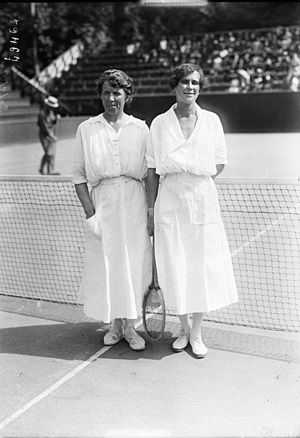
VM i tennis på hardcourt 1920 / Resultater / Damedouble
Vinderne af damedoublemesterskabet, Dorothy Holman og Phyllis Satterthwaite.
Verdensmesterskaberne i tennis på hardcourt 1920 var det fjerde VM i tennis på hardcourt, som på det tidspunkt i tennishistorien i praksis betød grusbaner. Mesterskaberne havde været suspenderet siden 1914 på grund af første verdenskrig og var således de første i seks år. De blev arrangeret af L’Union des Sociétés Française de Sports Athlétiques og spillet i Stade Français i bydelen Saint-Cloud i Paris, Frankrig i perioden 23. - 30. maj 1920. Der blev spillet om fem mesterskabstitler: herresingle, damesingle, herredouble, damedouble og mixed double. Mesterskabet var officielt anerkendt som verdensmesterskab af International Lawn Tennis Federation.